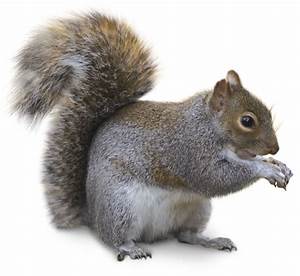
Label: scoiattolo